Culture of the United States

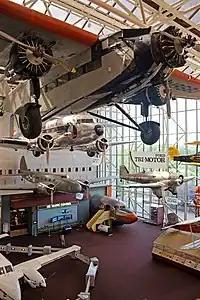
Aircraft at the National Air and Space Museum in Washington, D.C.

The United States emerged as a pioneer of the automotive industry in the early 20th century. General Motors Corporation (GM), the company that would soon become the world's largest automaker, was founded in 1908 by William Durant. The U.S. also became the first country in the world to have a mass market for vehicle production and sales, and mass market production process.